Amanda Byram

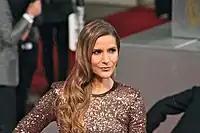
Byram at the 2013 BAFTA Film Awards.

On 8 January 2011, Byram appeared in an episode of BBC One show "The Magicians". As the celebrity on the losing team, she had to endure the forfeit trick at the end of the episode, laying on a bed of nails while a motorcycle drove over her and Chris Korn.